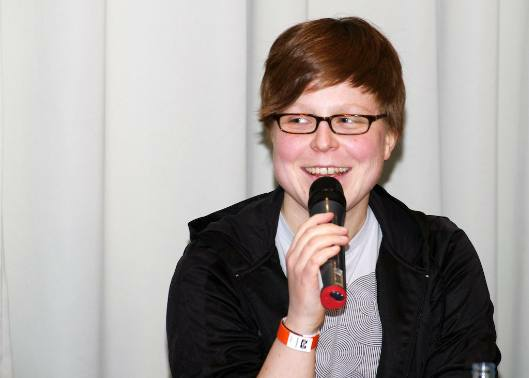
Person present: Yes